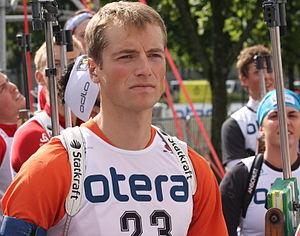
Alexander Os, né le 21 janvier 1980 à Fauske, est un biathlète norvégien.